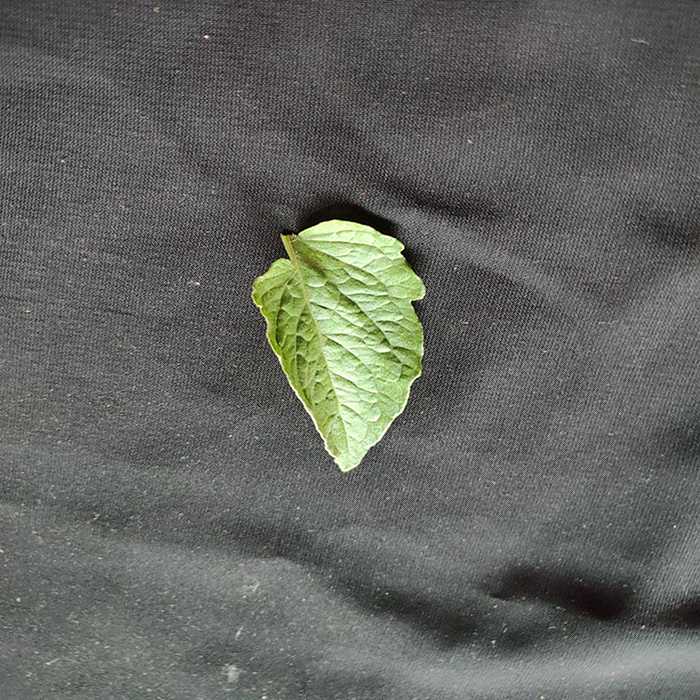
Plant: Tomato
Label: Tomato Fresh leaf